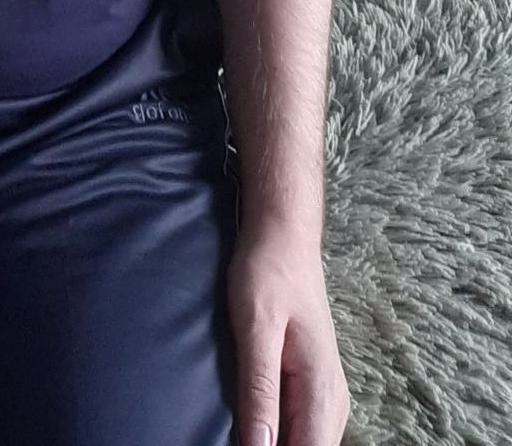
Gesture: no_gesture